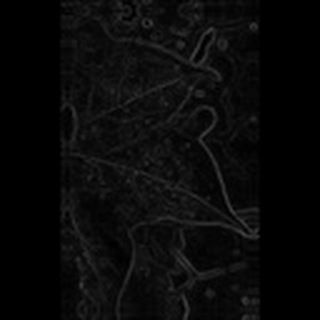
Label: cotton_aphids